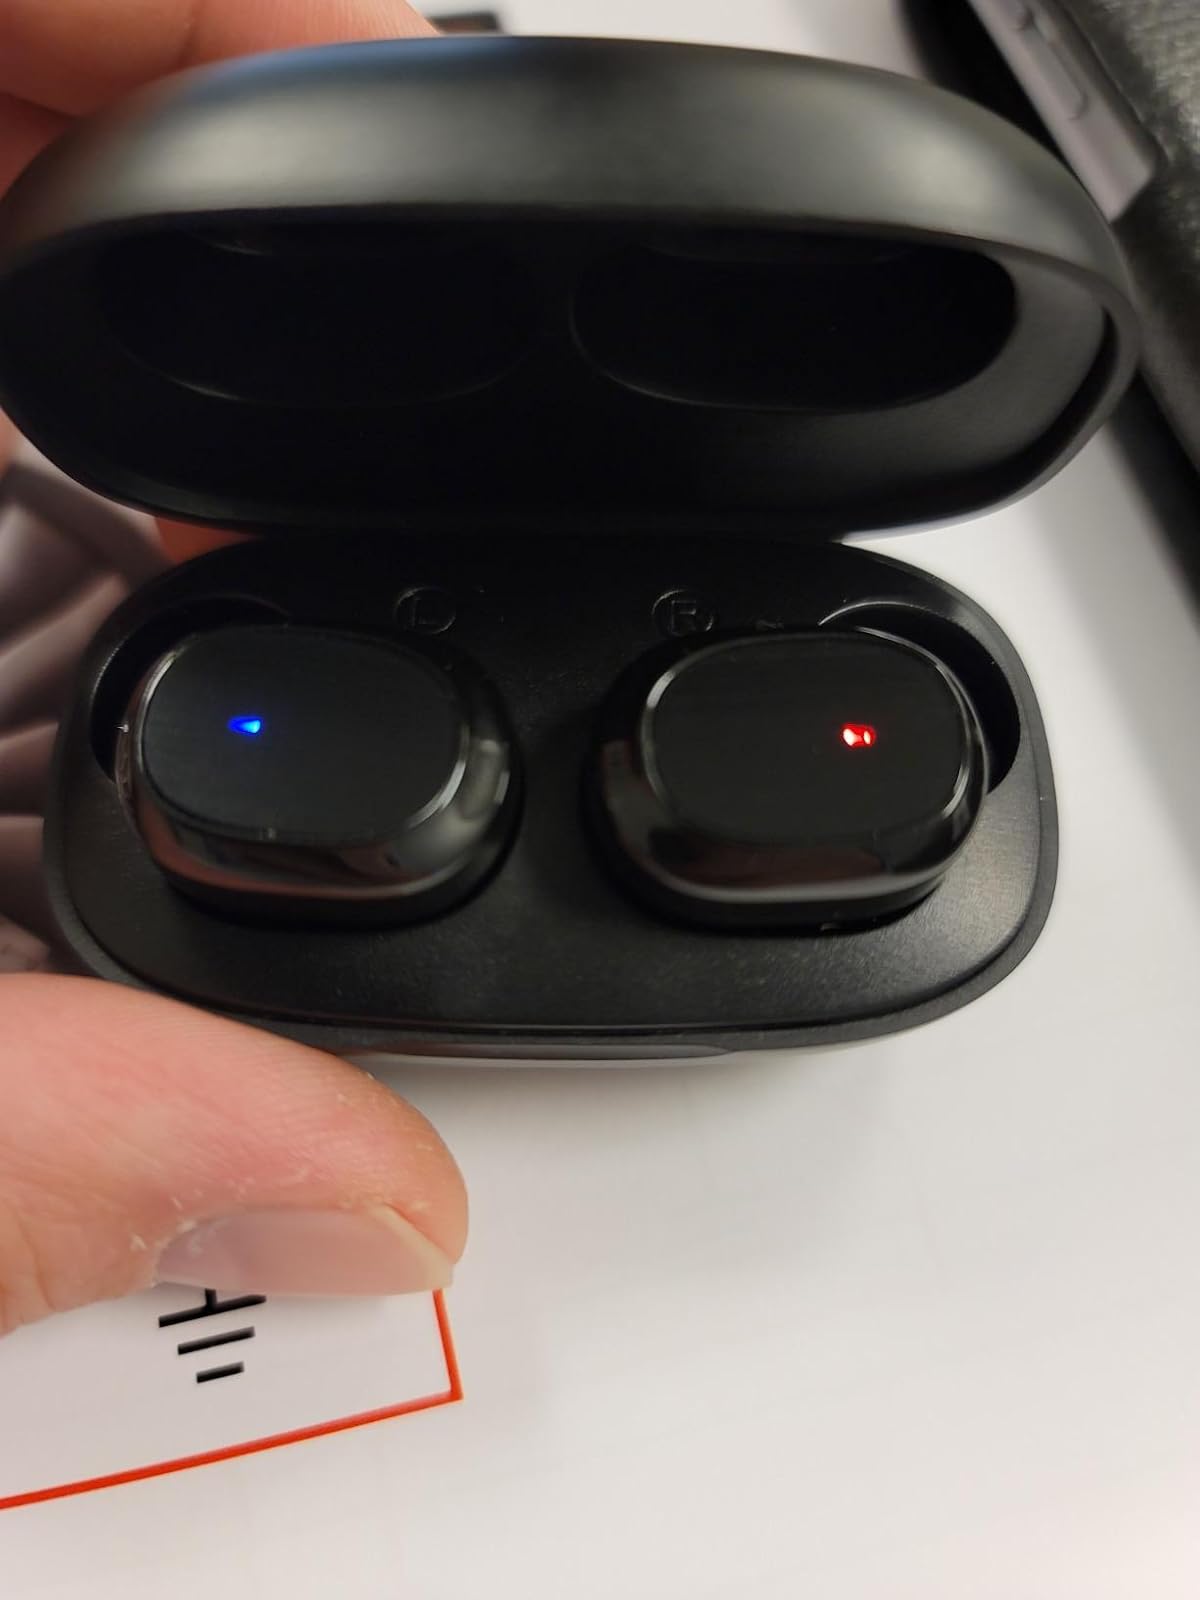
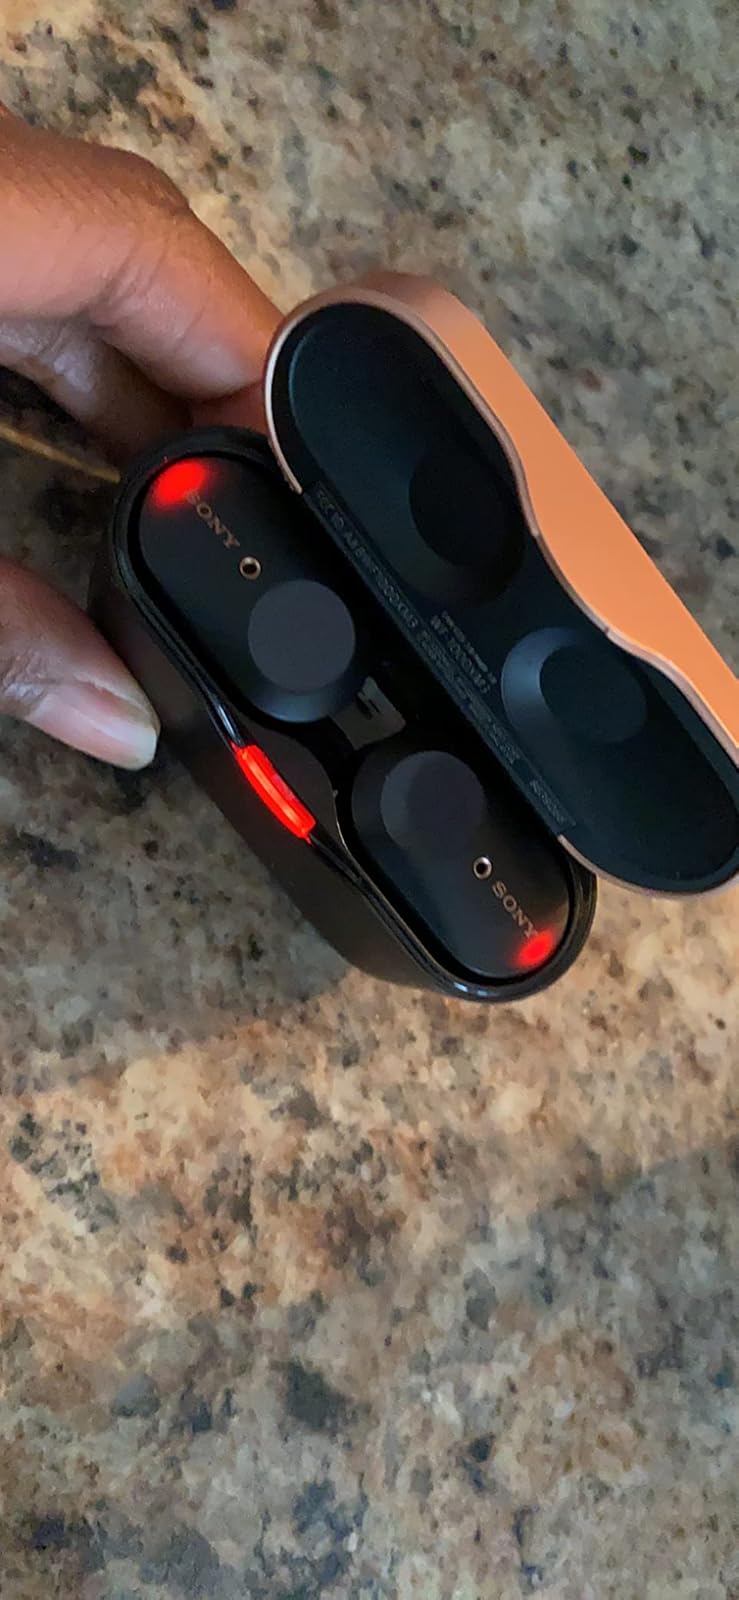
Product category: earbuds
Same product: no